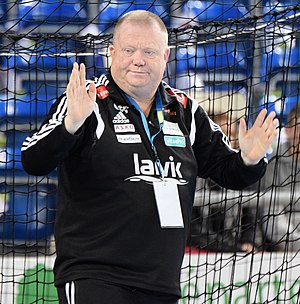
Tor Odvar Moen
Tor Odvar Moen er en norsk tidligere håndboldspiller og nuværende håndboldtræner. Han har siden sommeren 2018 været cheftræner i ungarske Siófok KC.